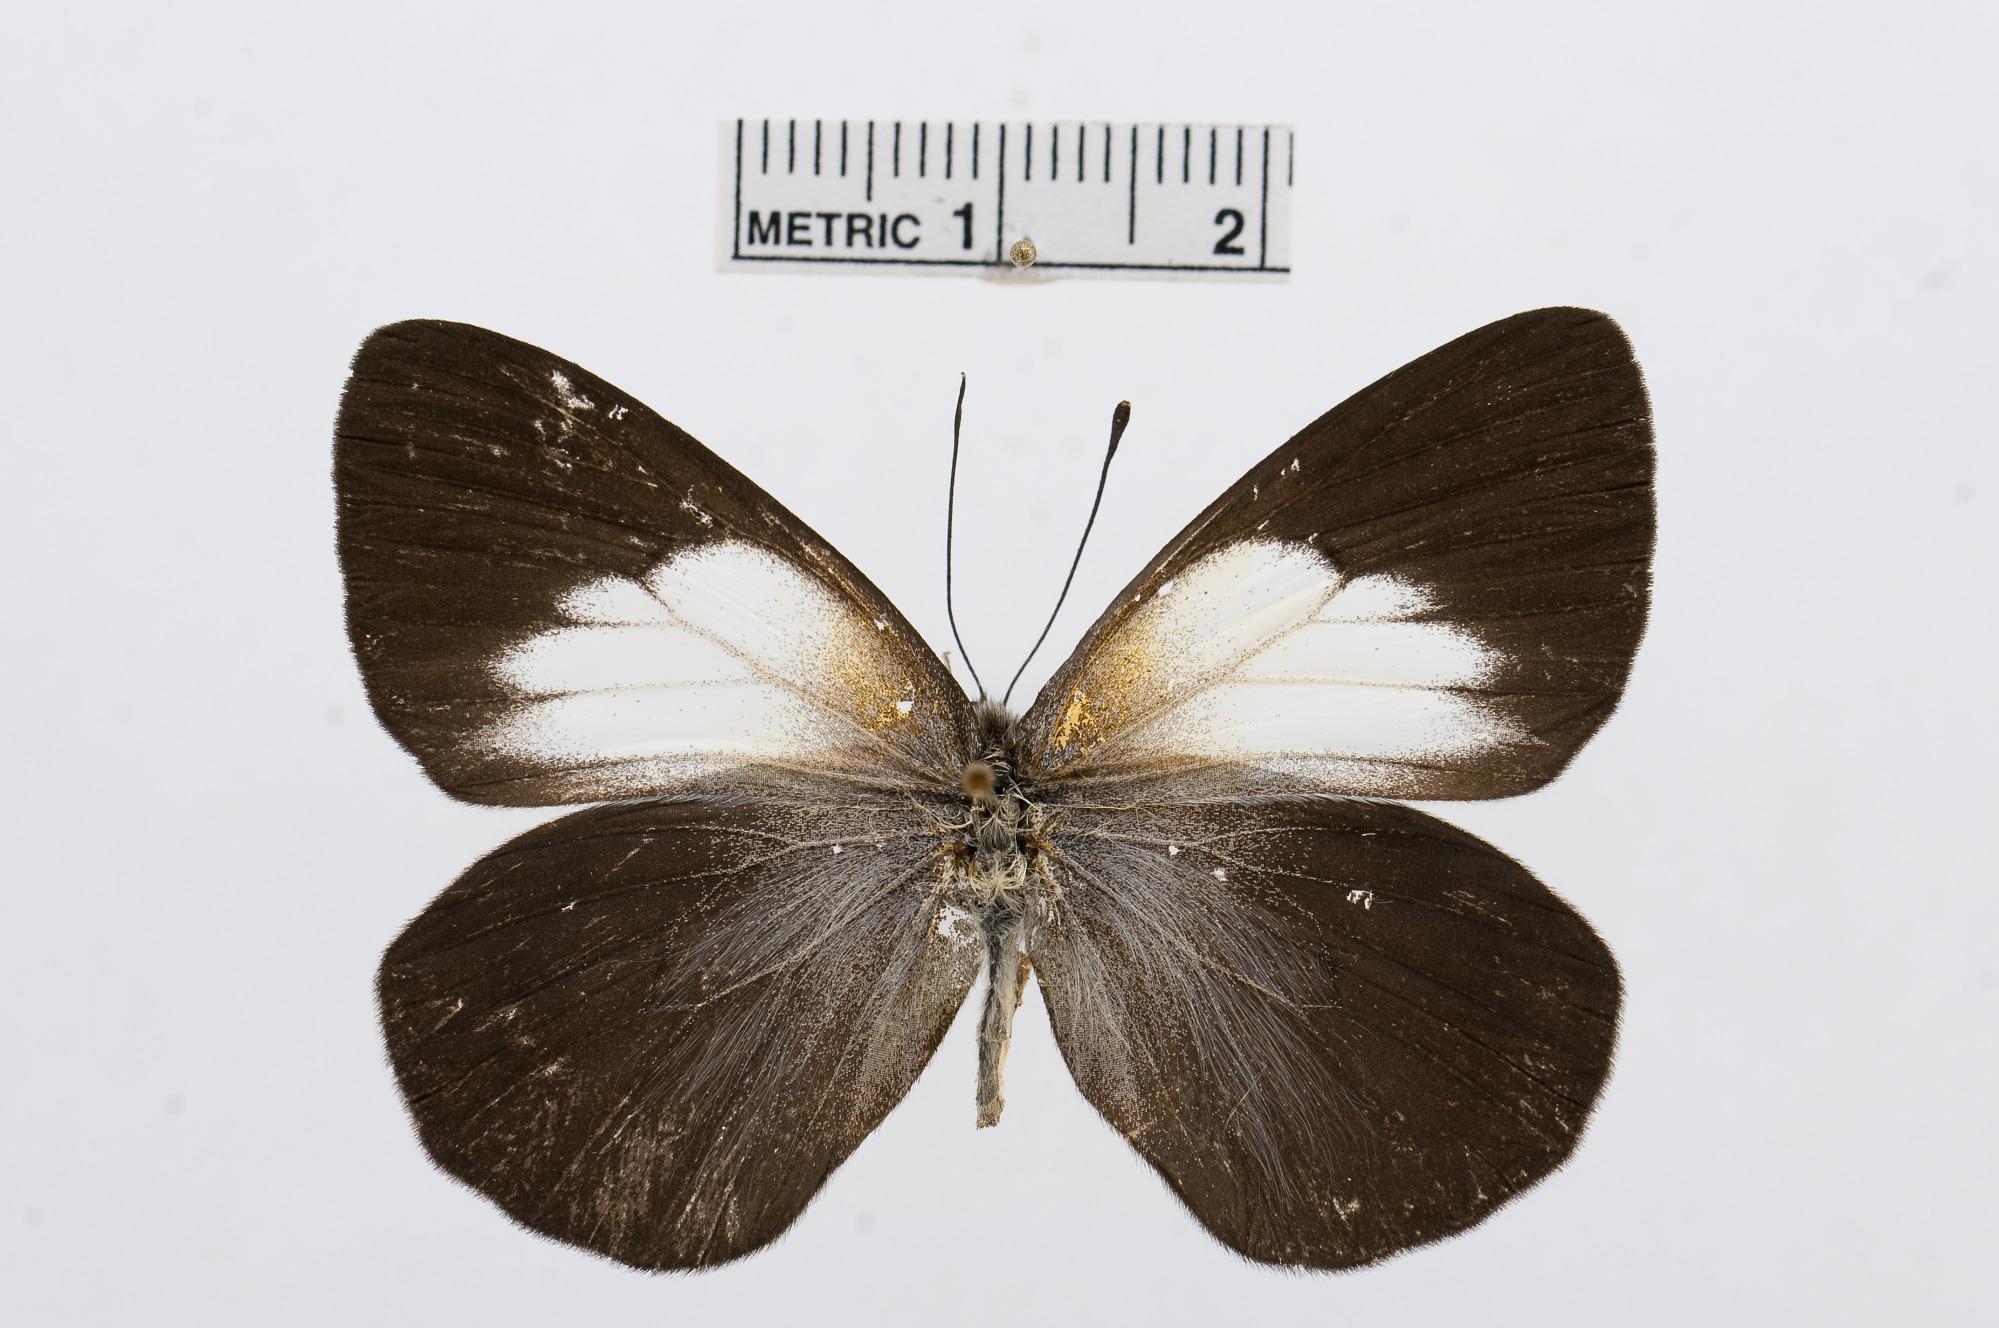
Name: Belenois raffrayi
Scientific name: Belenois raffrayi
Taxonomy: Animalia, Arthropoda, Hexapoda, Insecta, Lepidoptera, Pieridae, Pierinae